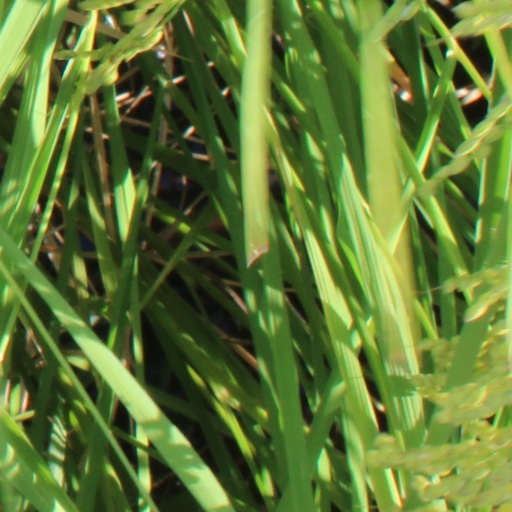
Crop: rice